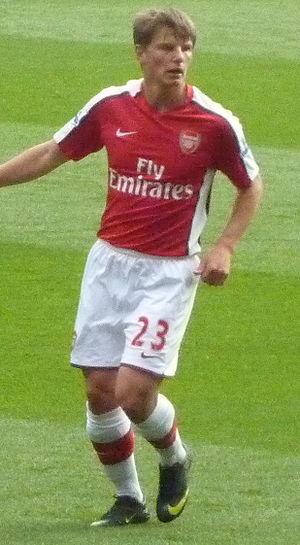
Andreï Sergueïevitch Archavine, aussi orthographié Arshavin en transcription anglaise, est un footballeur international russe né le 29 mai 1981 à Léningrad.